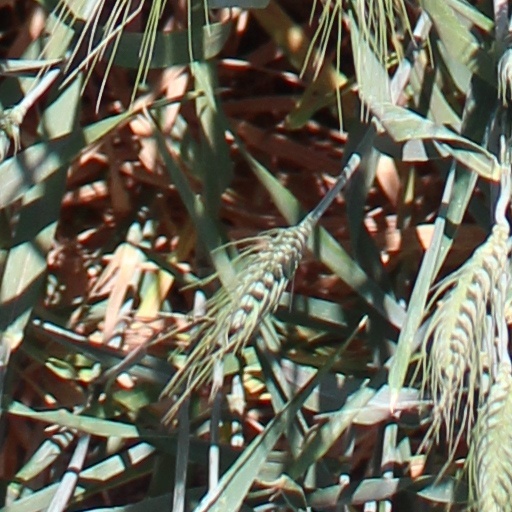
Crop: wheat